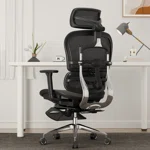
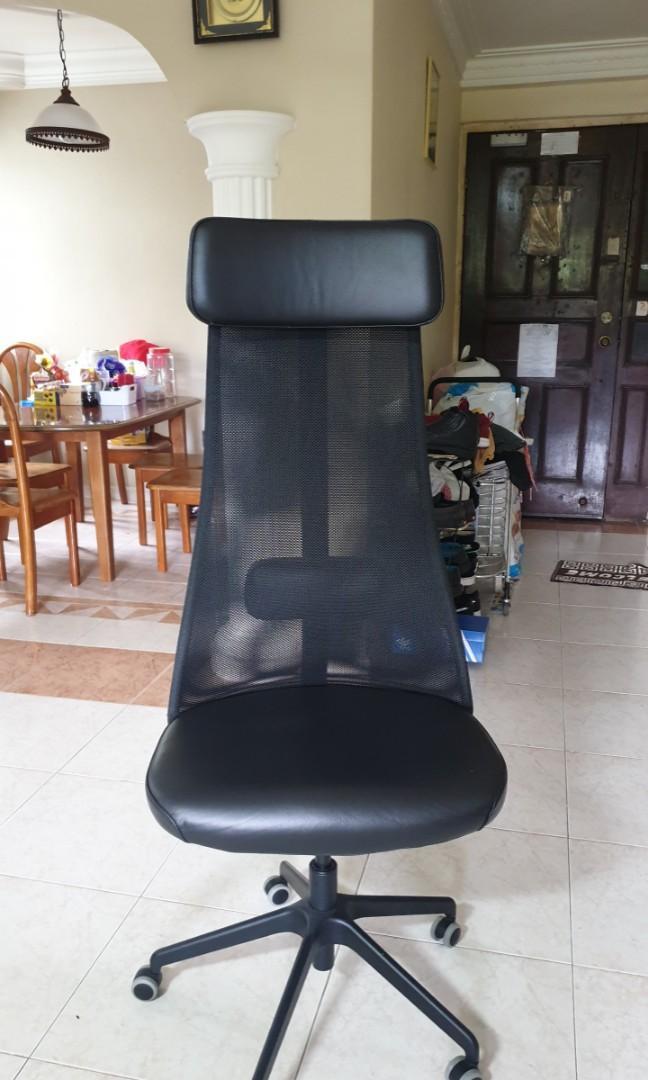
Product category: items_chair
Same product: no